Linear enamel hypoplasia

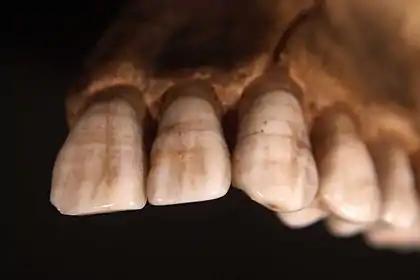
LEH on anterior teeth, visible as symmetrical horizontal grooves across the crowns. These defects indicate systemic physiological stress during childhood that disrupted enamel formation.

Linear enamel hypoplasia is a developmental defect characterized by thin tooth enamel and horizontal grooves or lines on the tooth surface, indicating periods of physiological stress or disruption during enamel formation.